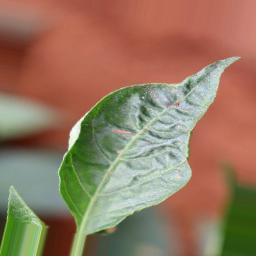
Label: mites_and_trips